John Proby (died 1762)

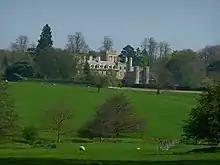
Elton Hall, Cambridgeshire

There is conflicting information about William Proby and his family. His mother, Dorothy ("née" Torriano), went on to marry Thomas Lucas, and died in 1685 in Madras. According to one source, William married Frances Gray ("née" English, widow of Thomas Gray) in 1693, and had two children with her, John and Editha. The children returned with him to England. Editha married Sir John Osborne, 7th Baronet, with whom she had six sons and four daughters, and died in 1745.